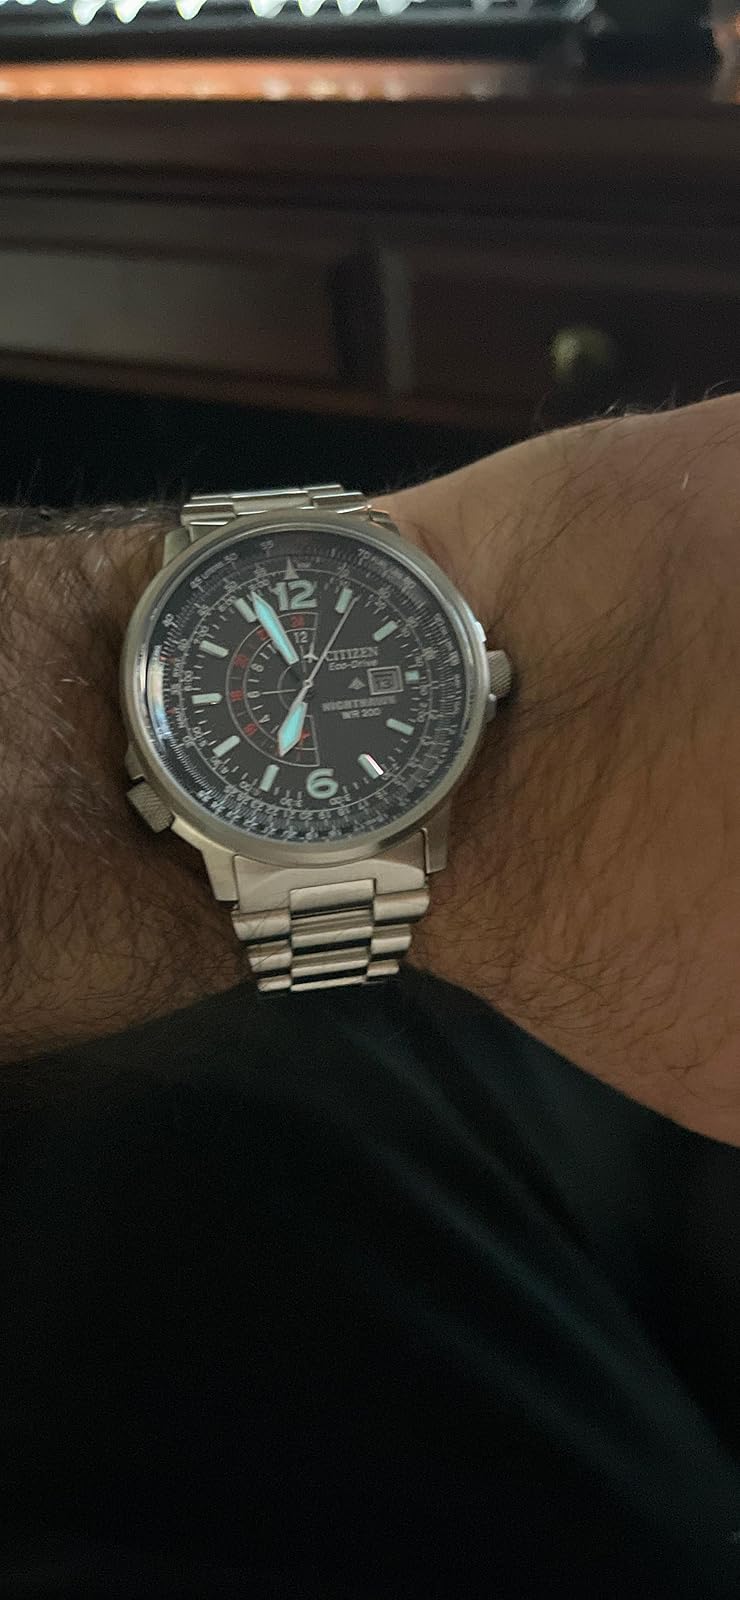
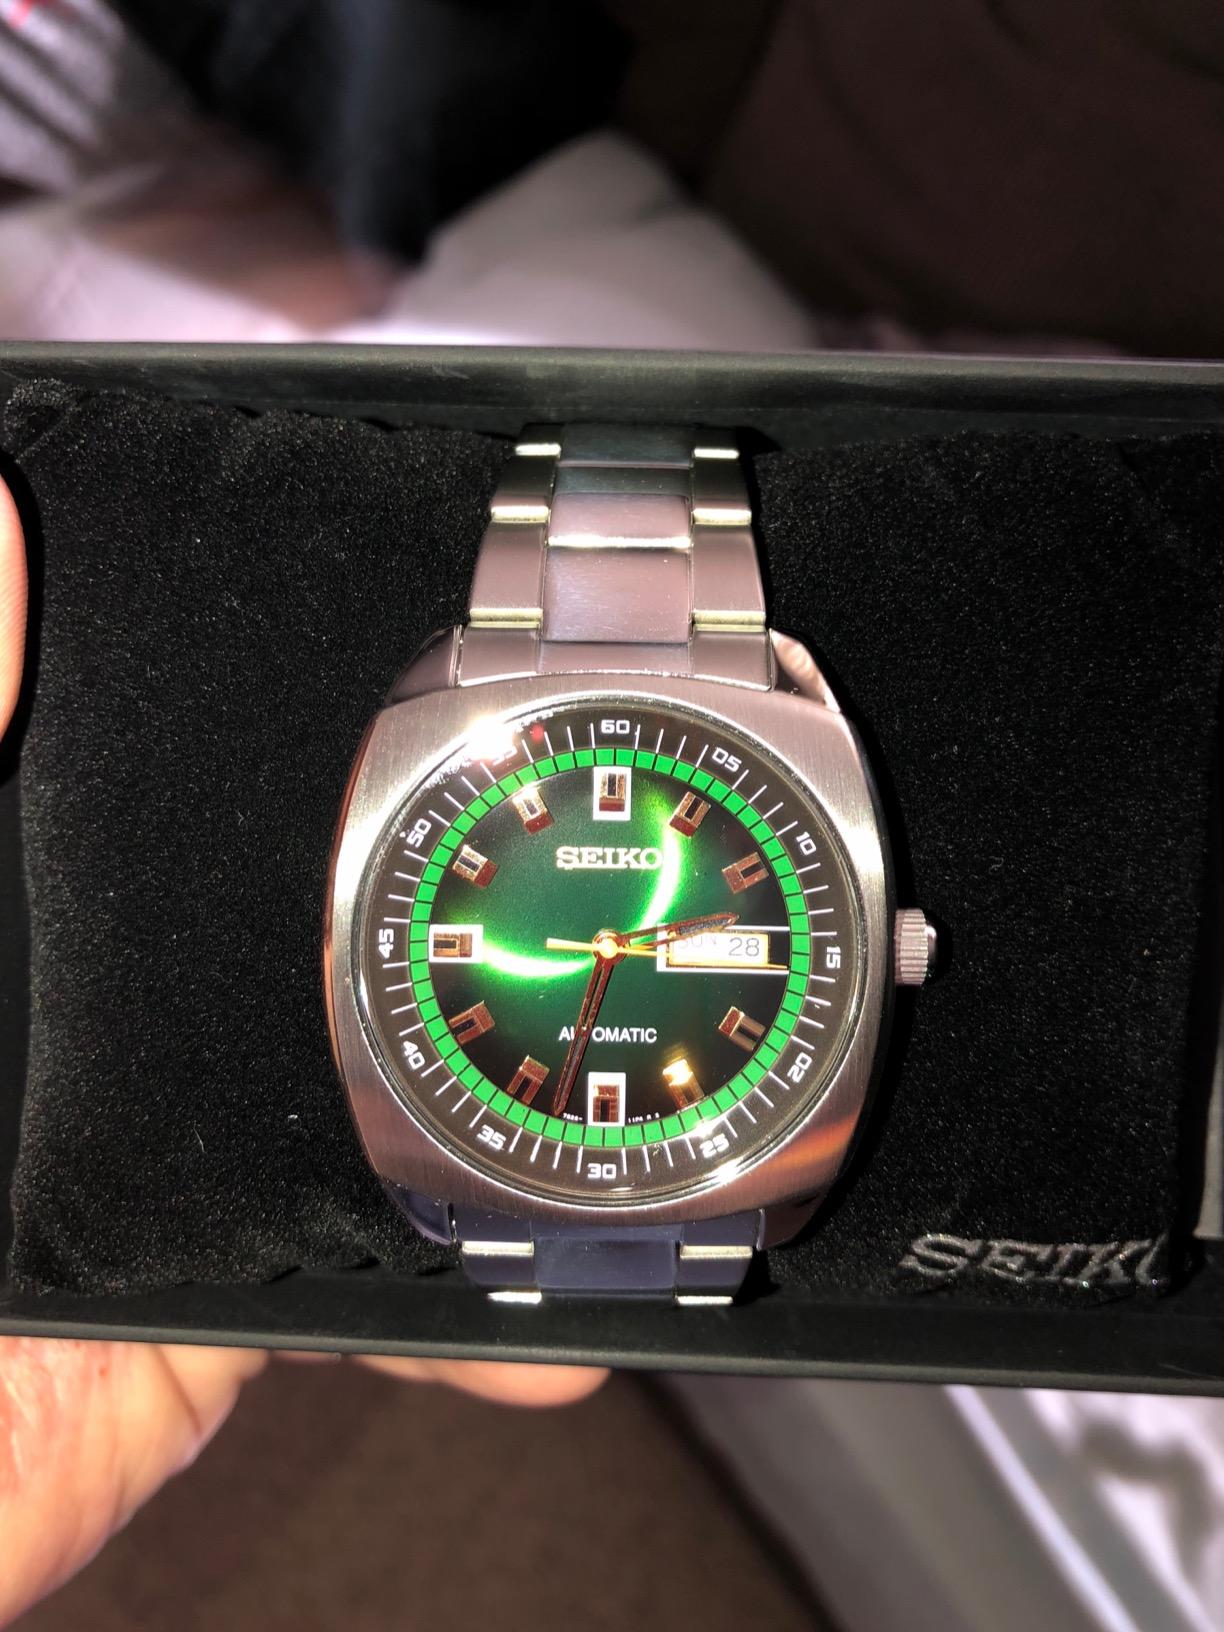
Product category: accessories_watch
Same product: no